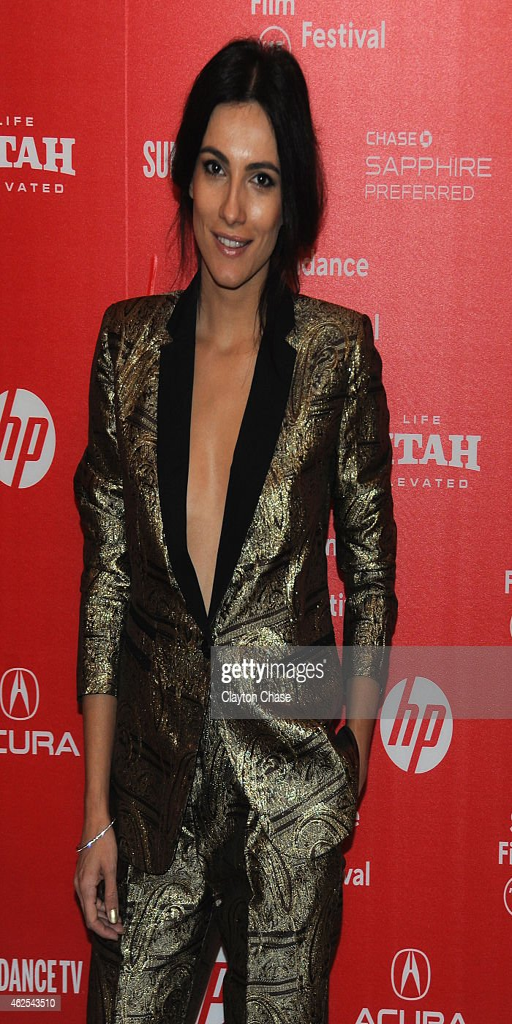
person attends the premiere during festival .